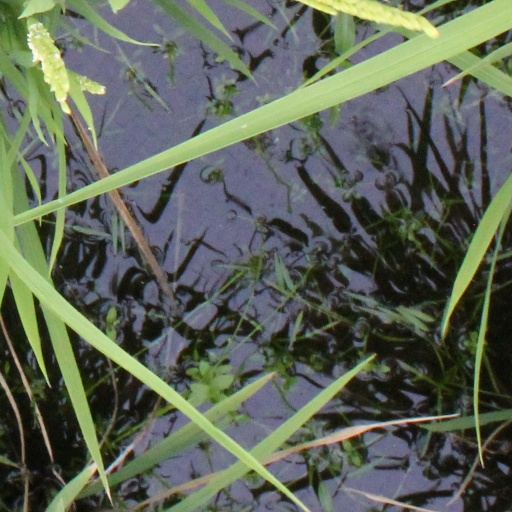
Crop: rice